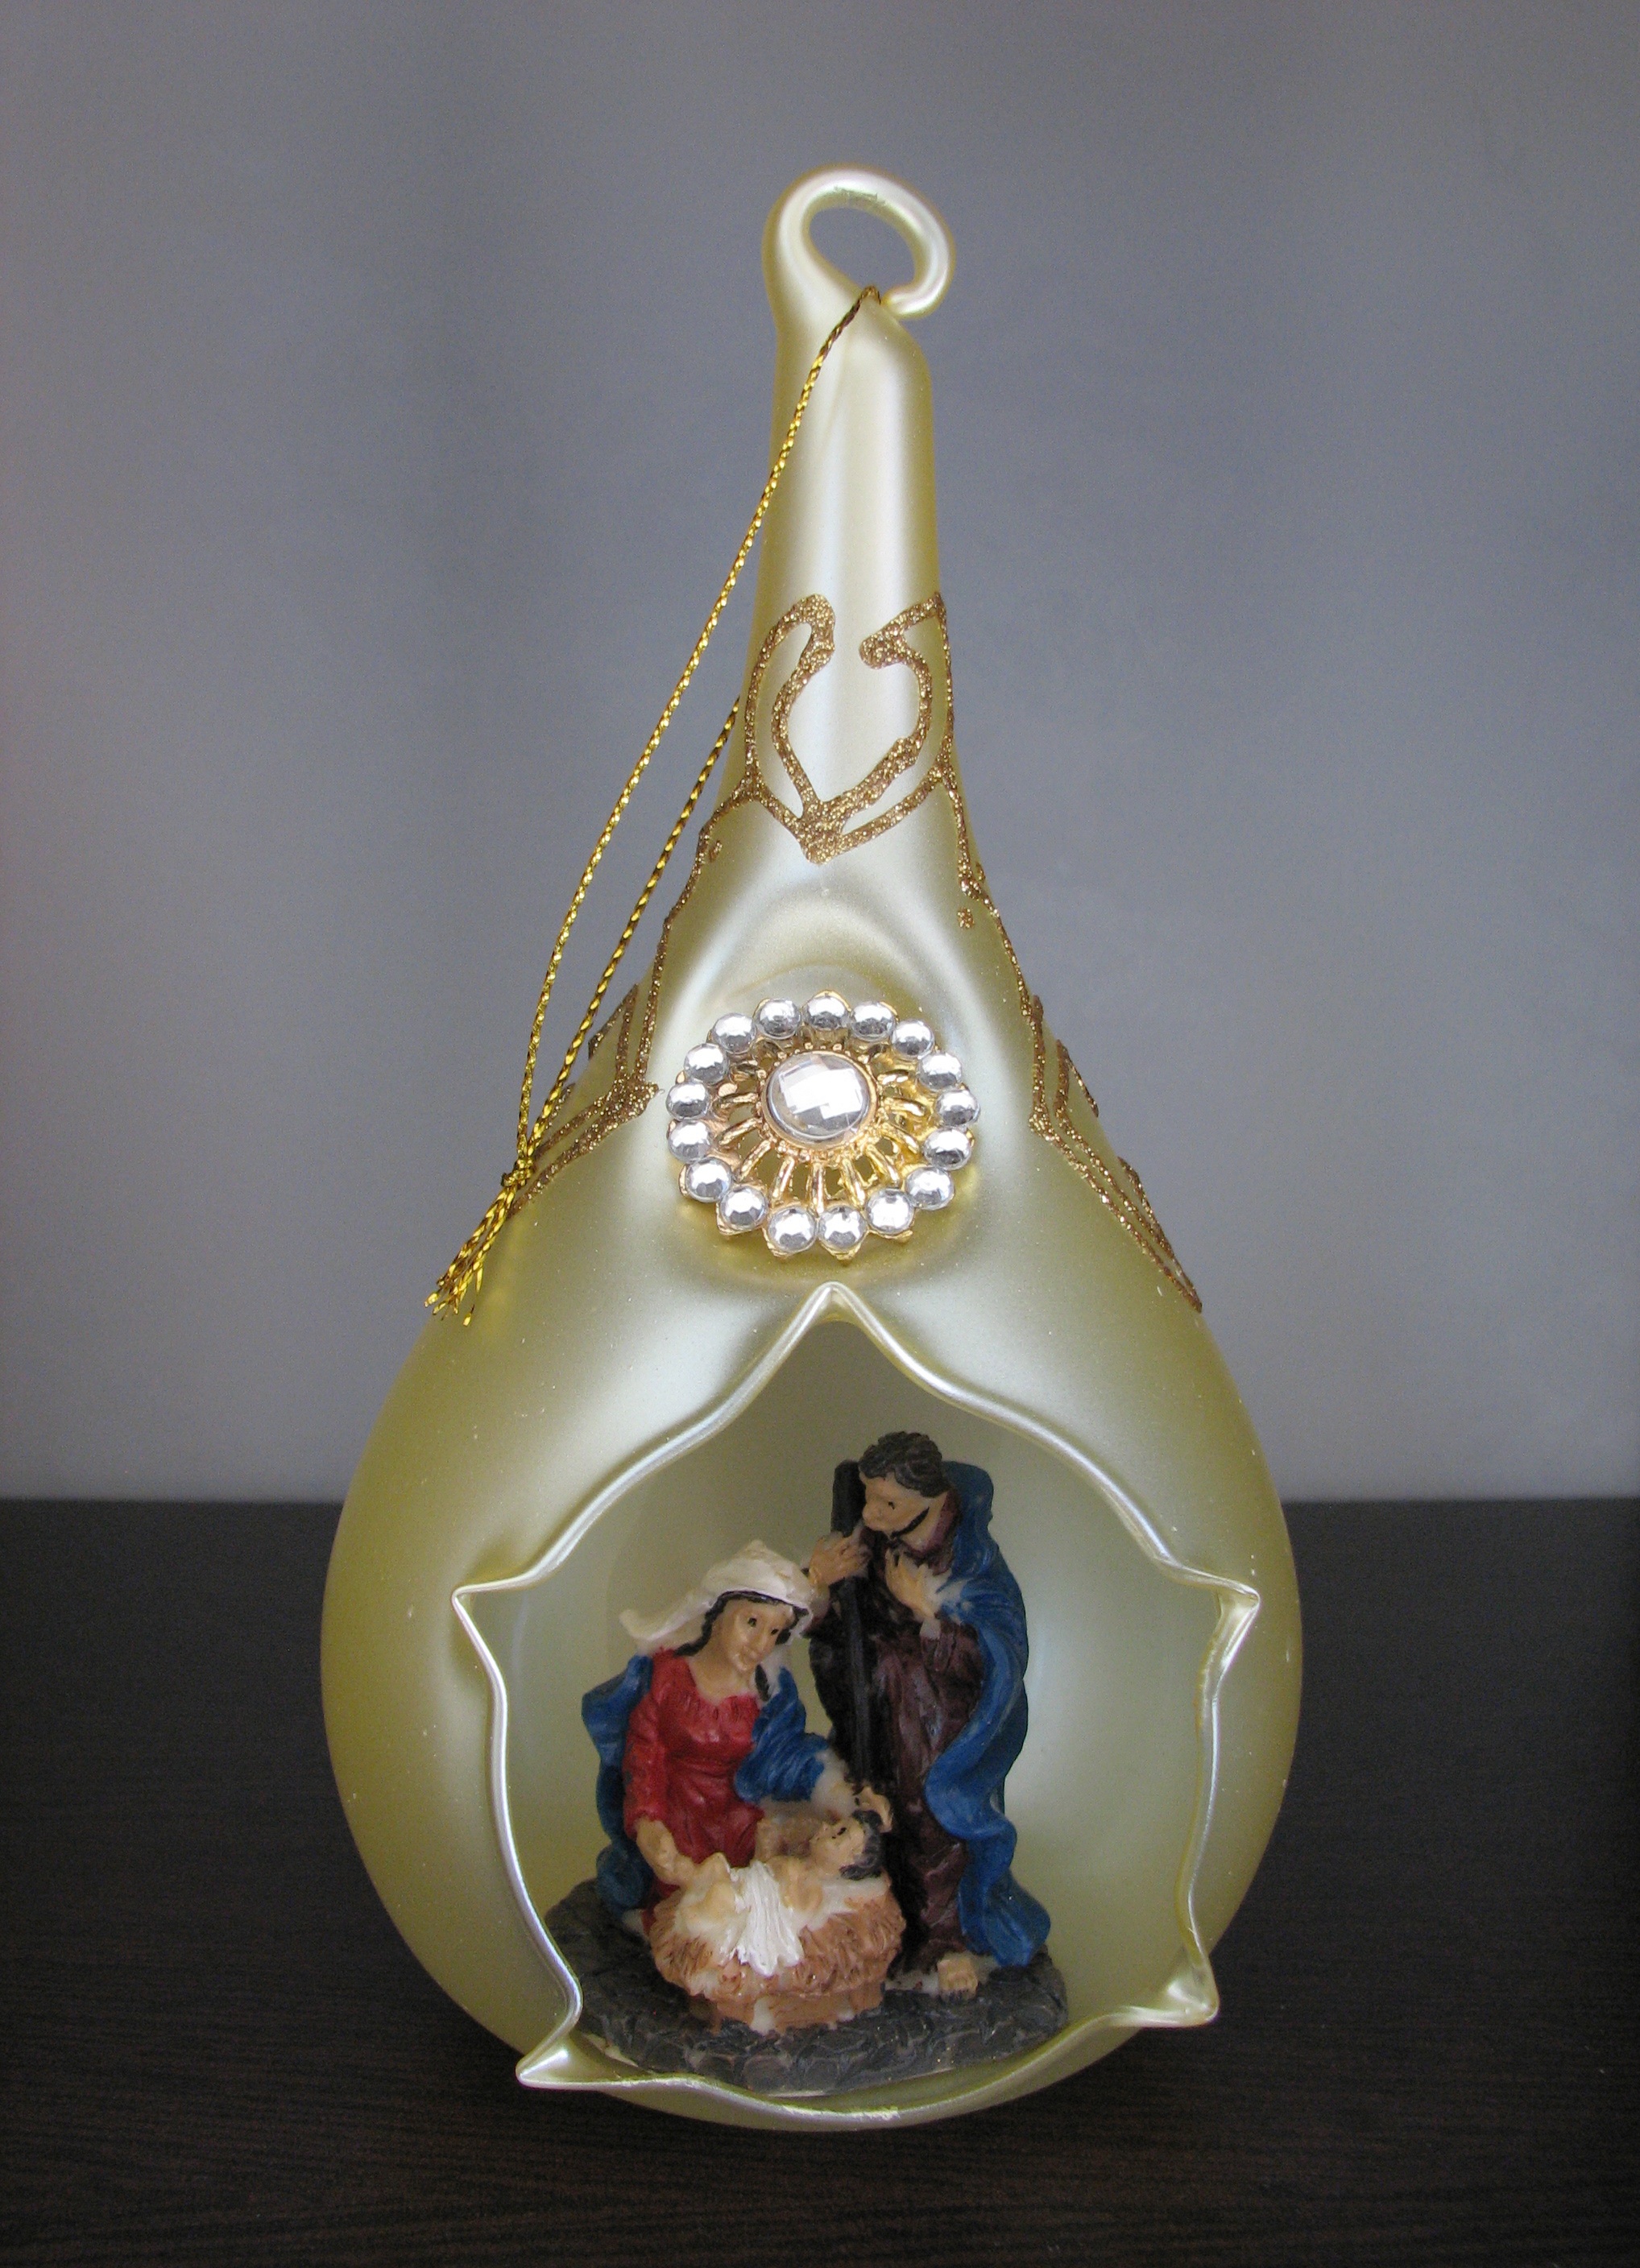
glass, decoration, ceramic, christmas, lighting, decor, christmas decoration, porcelain, tradition, nativity scene